Zangezur

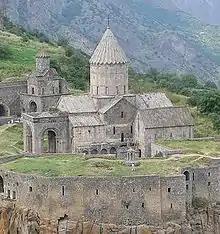
Armenian Tatev Monastery built in the 9th century

There are several theories about of the origin of the name Zangezur. According to Armenian scholar Ghevont Alishan, Zangezur is derived from the name of Dzagadzor fortress (now a village near Goris), which was named after a patriarch of the Sisak clan, Dzagik. Over time the name Dzagadzor changed and became Zangezur.